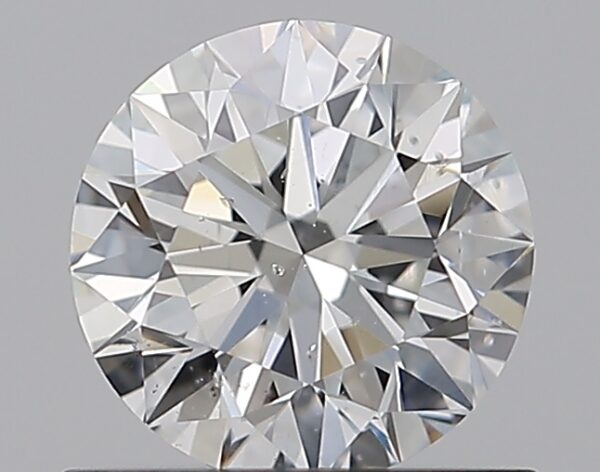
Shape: round
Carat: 0.73
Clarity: SI1
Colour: F
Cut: EX
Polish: EX
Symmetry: EX
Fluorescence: ST
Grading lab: GIA
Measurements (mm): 5.75 x 5.79 x 3.58